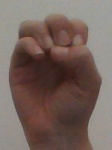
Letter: ha